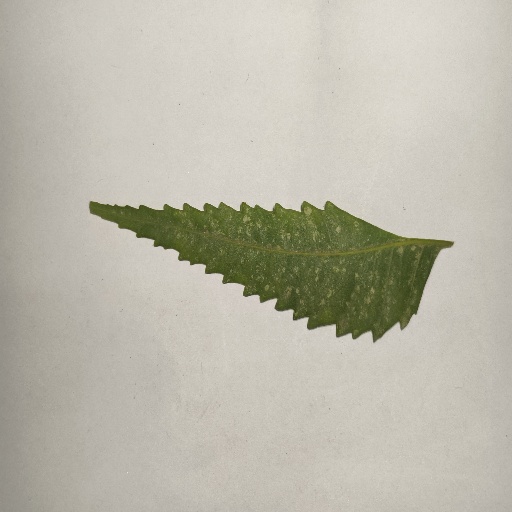
Species: Neem
Leaf condition: Powdery Mildew